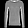
Label: Pullover